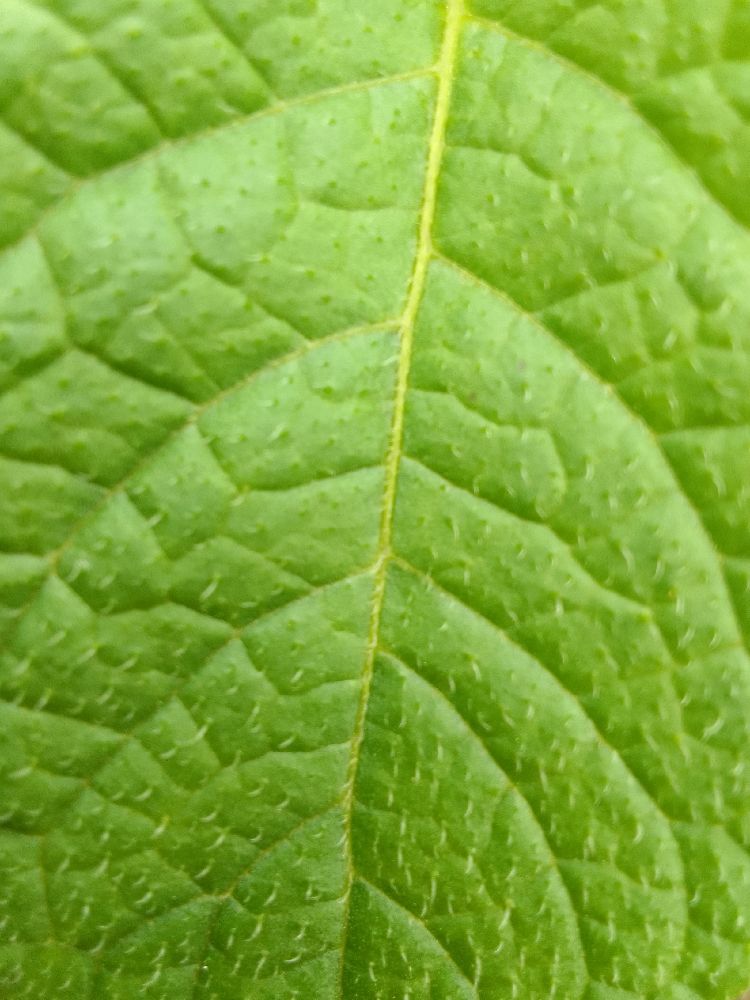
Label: Healthy